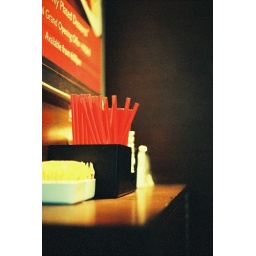
brown sugar, stirrer and cup lids, they're good colleagues in a coffee bar :)